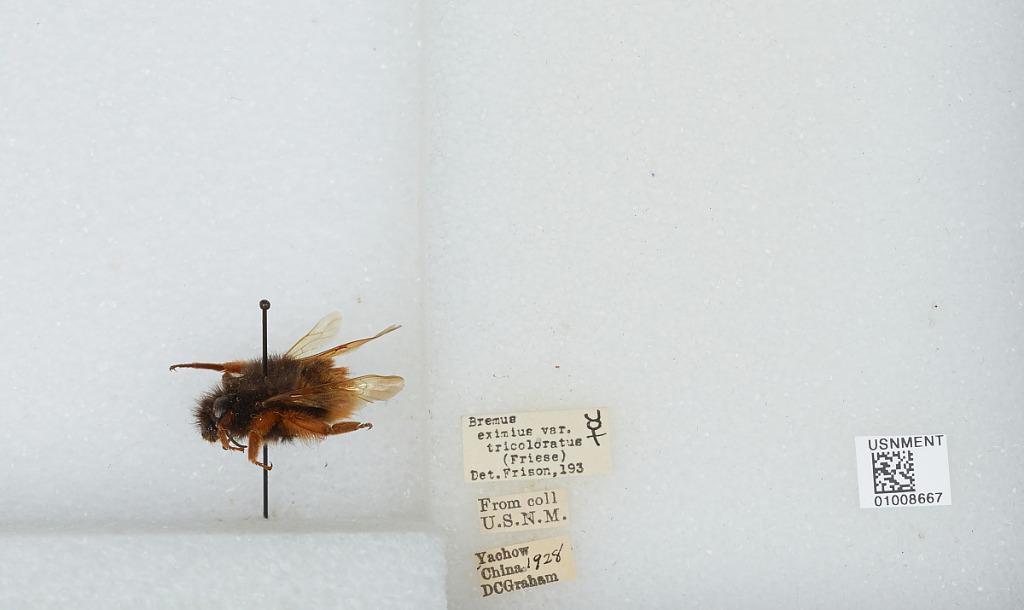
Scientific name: Bombus (Rufipedibombus) eximius Smith
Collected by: D. Graham
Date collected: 1928--
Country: China
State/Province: Sichuan
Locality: Yucheng
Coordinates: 30.0061, 103.032
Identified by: Frison